Stephen Bâby

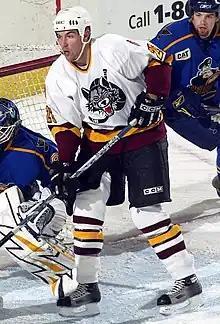
Baby with the Chicago Wolves in 2005

Stephen Bâby (born January 31, 1980) is an American former professional ice hockey winger. He played in the AHL with the Chicago Wolves and Springfield Falcons.